Jamieson Film Company

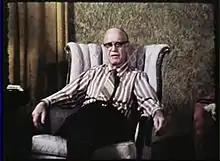
Still image of Hugh Jamieson, during interview at KERA, circa 1970s

The Jamieson Film Company, a Texas film production company, was one of the crucial players in the emergence of Dallas as a center for commercial film production in the U.S. Founded by Hugh Jamieson in 1916, the Jamieson Film Company is perhaps most widely remembered for producing the first copies of the Abraham Zapruder film that captured the assassination of JFK. However, the Company’s involvement with the Zapruder film represents just a single episode in over a half-century in the film processing and production business. During its lifespan, the Jamieson Film Company produced industrial films, television programs and advertisements for clients across Texas and the U.S., patented film processing equipment, and became a training ground for many individuals in the Texas film industry.